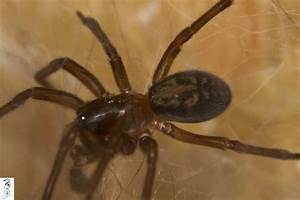
Label: ragno